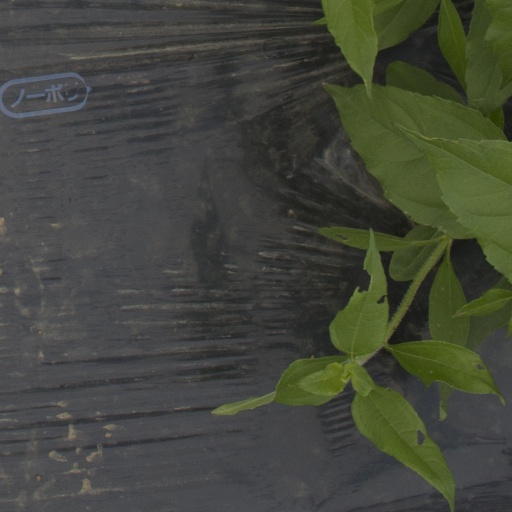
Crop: Jerusalem artichoke